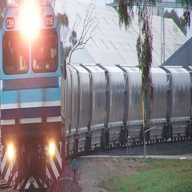
Vehicle type: Trains